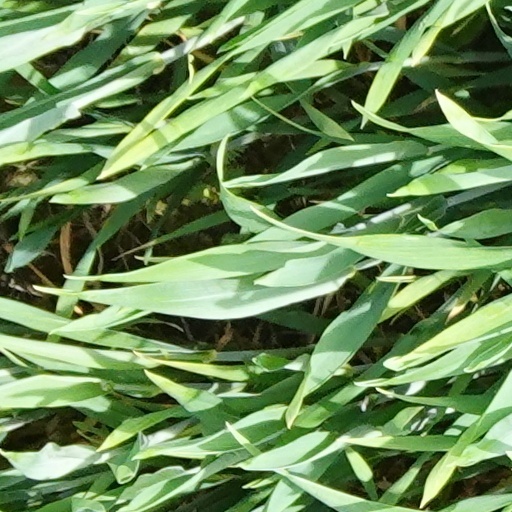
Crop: wheat